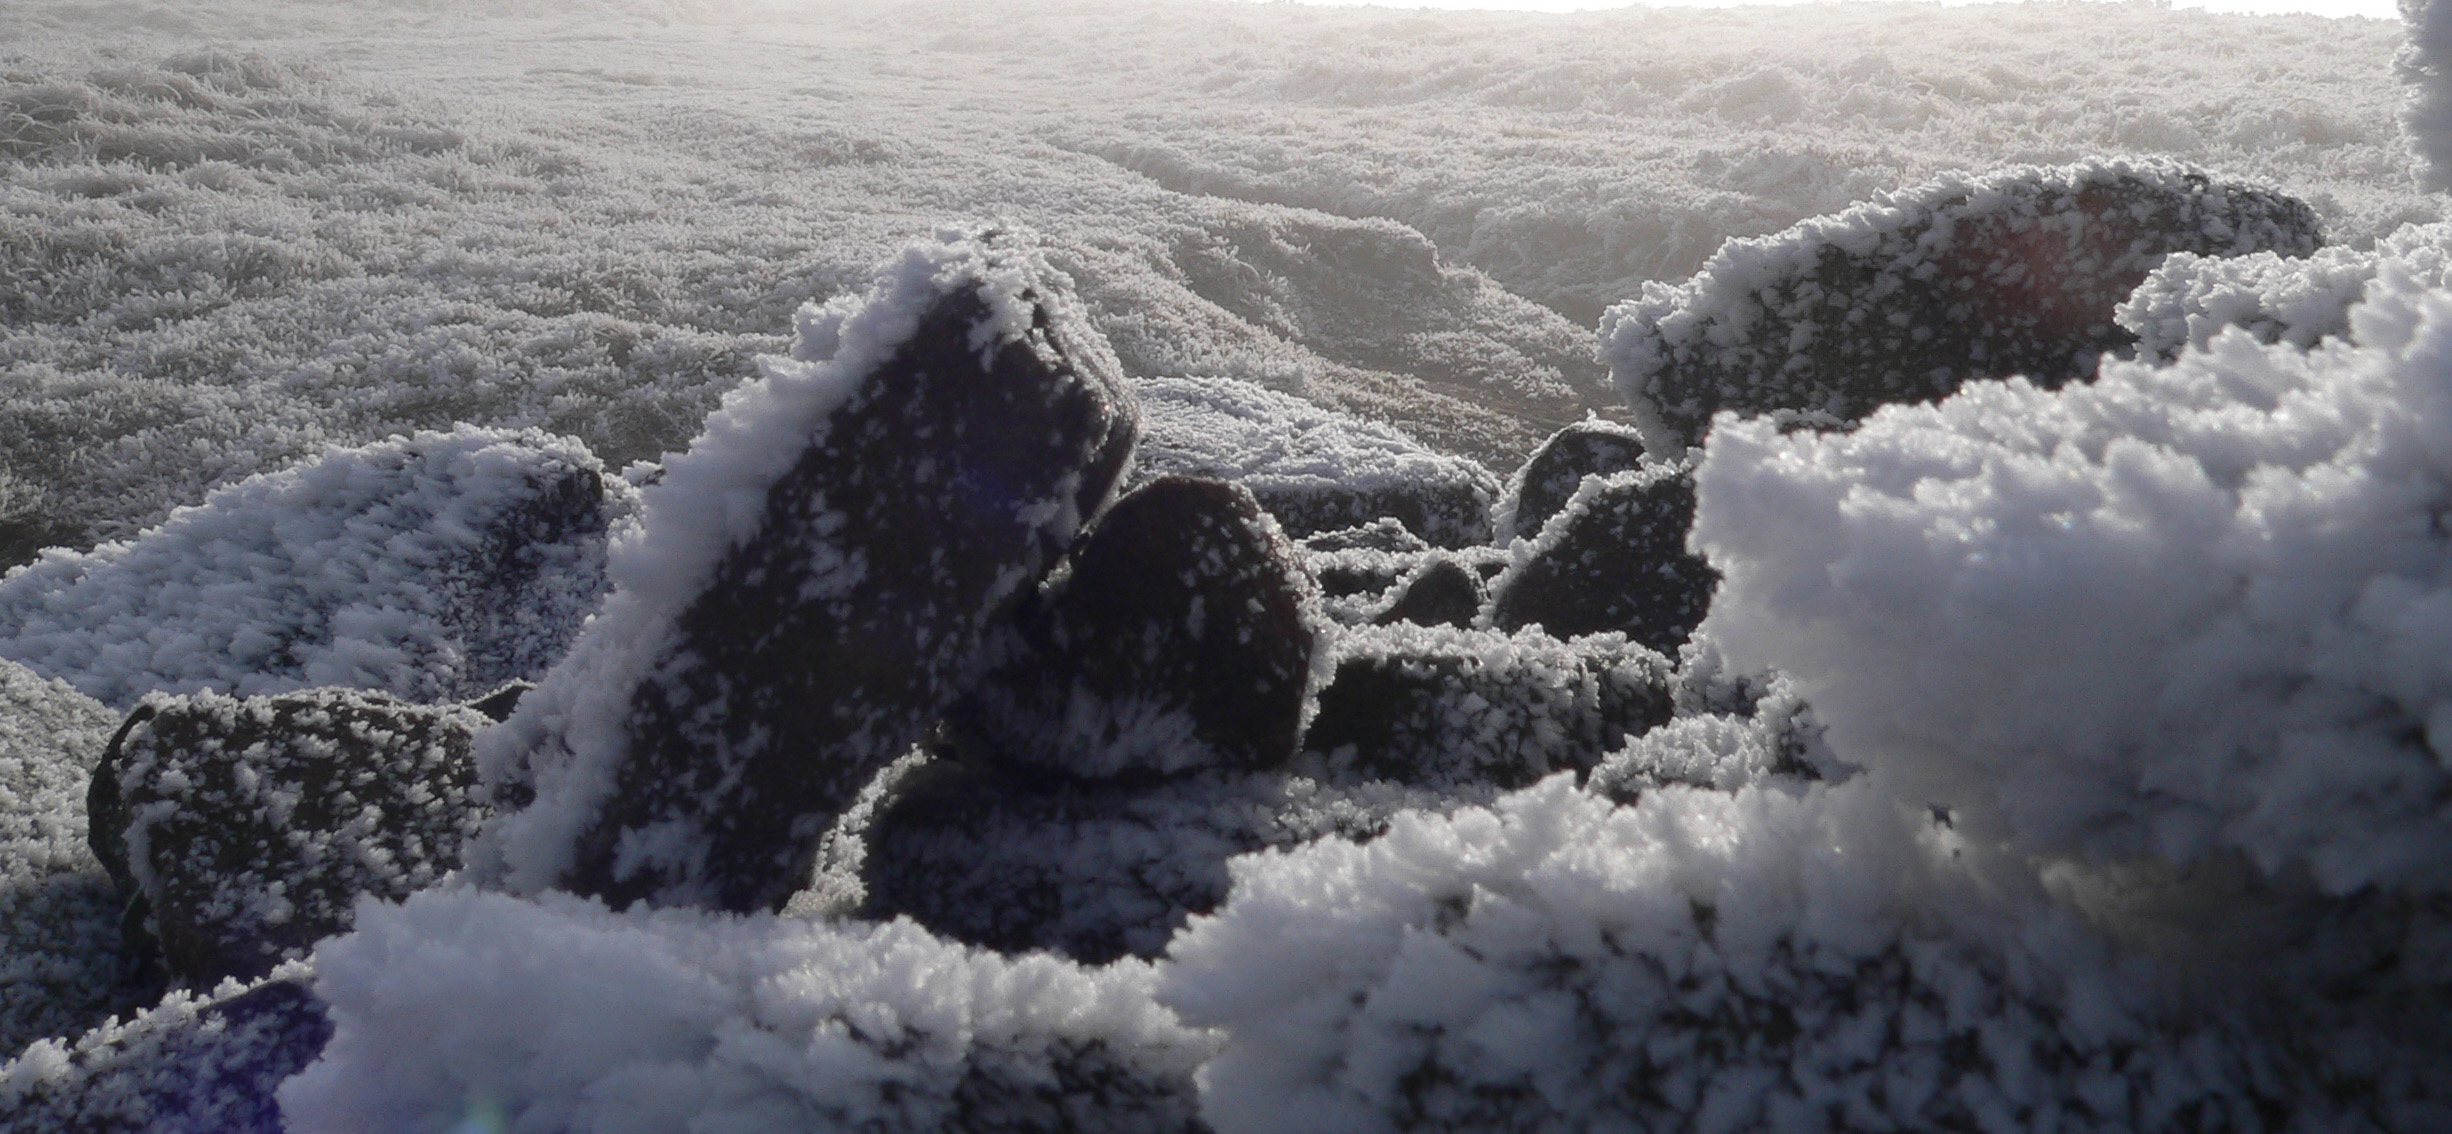
mountain, snow, winter, frost, ice, weather, freezing, winterscenes, geographical feature, geological phenomenon